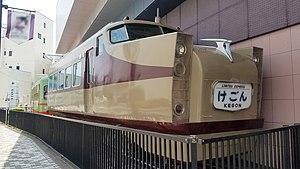
Le musée Tōbu est un musée ferroviaire situé à Sumida, Tokyo, au Japon. Inauguré en mai 1989, il est géré par la Tōbu Railway Co., Ltd.
Cette liste présente les musées et les galeries d'art situés à Tokyo.